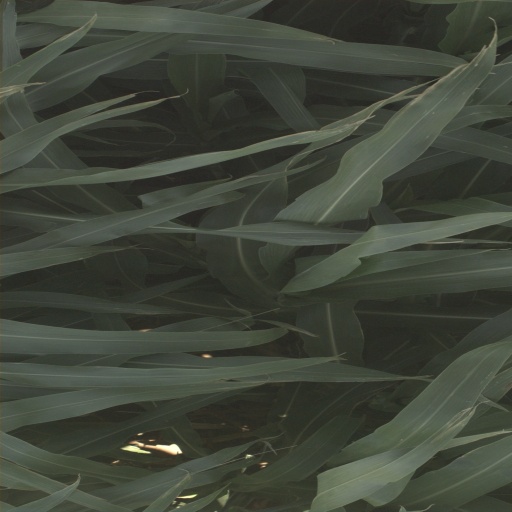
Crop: sorghum